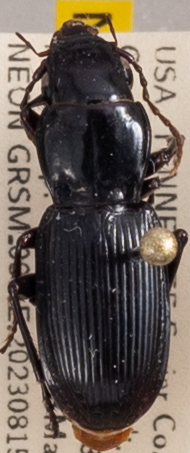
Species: Pterostichus acutipes acutipes
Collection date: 2023-08-15
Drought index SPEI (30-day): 1.282
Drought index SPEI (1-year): -0.156
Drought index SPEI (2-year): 0.594